Dewey Williams

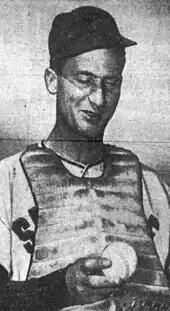
Williams with the Seattle Rainiers, circa 1950

Dewey Edgar Williams (February 5, 1916 – March 19, 2000) nicknamed "Dee", was an American professional baseball player. A catcher, he appeared in 193 games played in the Major Leagues between and , and was a member of the 1945 Chicago Cubs, until the most recent Cub team to win a National League pennant.